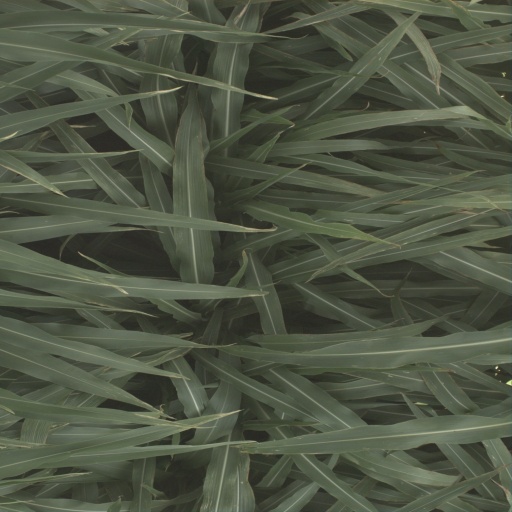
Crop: sorghum